Saliva

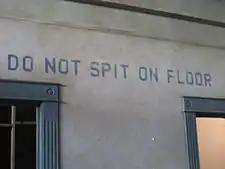
A building being renovated in the Carrollton section of New Orleans

Spitting is the act of forcibly ejecting saliva or other substances from the mouth. In many parts of the world, it is considered rude and a social taboo, and has sometimes been outlawed. In some countries, for example, it has been outlawed for reasons of public decency and attempting to reduce the spread of disease. These laws may not strictly enforced, but in Singapore, the fine for spitting may be as high as SGD$2,000 for multiple offenses, and one can even be arrested. In China, expectoration is more socially acceptable (even if officially disapproved of or illegal), and spittoons are still a common appearance in some cultures. Some animals, even humans in some cases, use spitting as an automatic defensive maneuver. Camels are well known for doing this, though most domestic camels are trained not to.